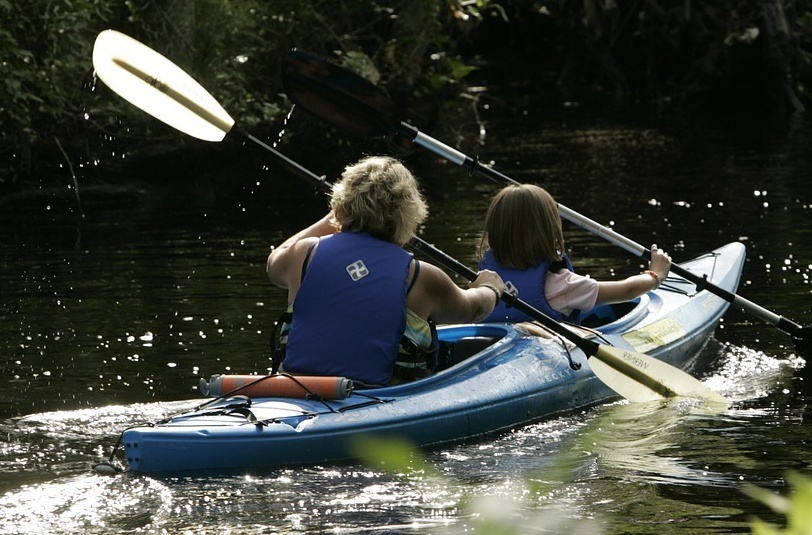
Vehicle type: Ships